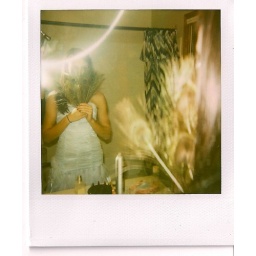
My sister in our bathroom with peacock feathers in the dress Joseph gave me for my eighteenth birthday.